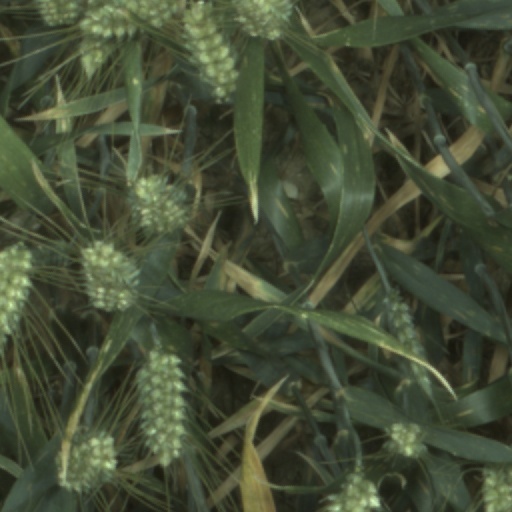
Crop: wheat